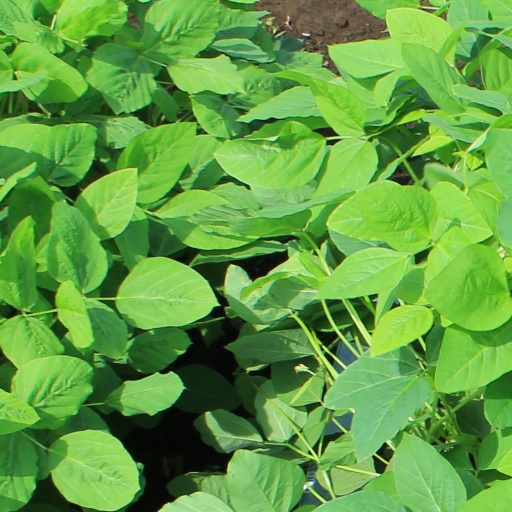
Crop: soybean